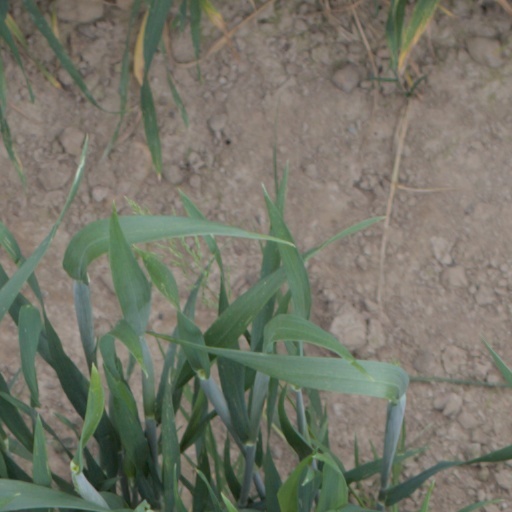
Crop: wheat